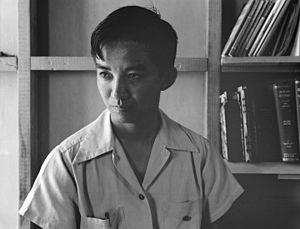
La drépanocytose, également appelée anémie falciforme, hémoglobinose S, et autrefois sicklémie, est une maladie génétique résultant d'une mutation sur le gène codant l'hémoglobine. Cette affection peut notamment occasionner un retard du développement de l'enfant, des crises vaso-occlusives, une prédisposition aux infections bactériennes et une anémie hémolytique. Elle a été décrite pour la première fois dans la littérature médicale en 1910 par le médecin américain James Herrick et sa transmission héréditaire a été établie en 1949 par James Neel. C'est la maladie génétique la plus fréquente dans le monde, avec environ 310 000 naissances concernées chaque année. Approximativement 80 % des cas de drépanocytose se concentreraient en Afrique subsaharienne. La maladie est également assez fréquente dans certaines régions de l'Inde, de la péninsule arabique et parmi les populations d'origine africaine dispersées de par le monde. Elle a entraîné la mort de 114 000 personnes en 2015.
Harvey Akio Itano est un biochimiste américain plus connu pour son travail sur la base moléculaire de la drépanocytose et d'autres maladies. En collaboration avec Linus Pauling, Itano a employé l'électrophorèse pour démontrer la différence entre l'hémoglobine normale et l'hémoglobine due à la drépanocytose. La publication de leurs recherches en 1949 « Drépanocytose, une maladie moléculaire » était un évènement décisif dans la médecine moléculaire et l'électrophorèse de protéine.